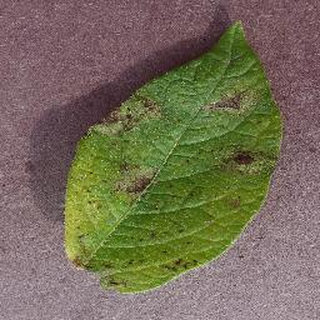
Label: potato_late_blight